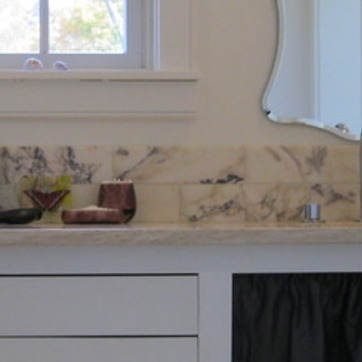
Material: tile